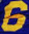
Number: 6